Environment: real
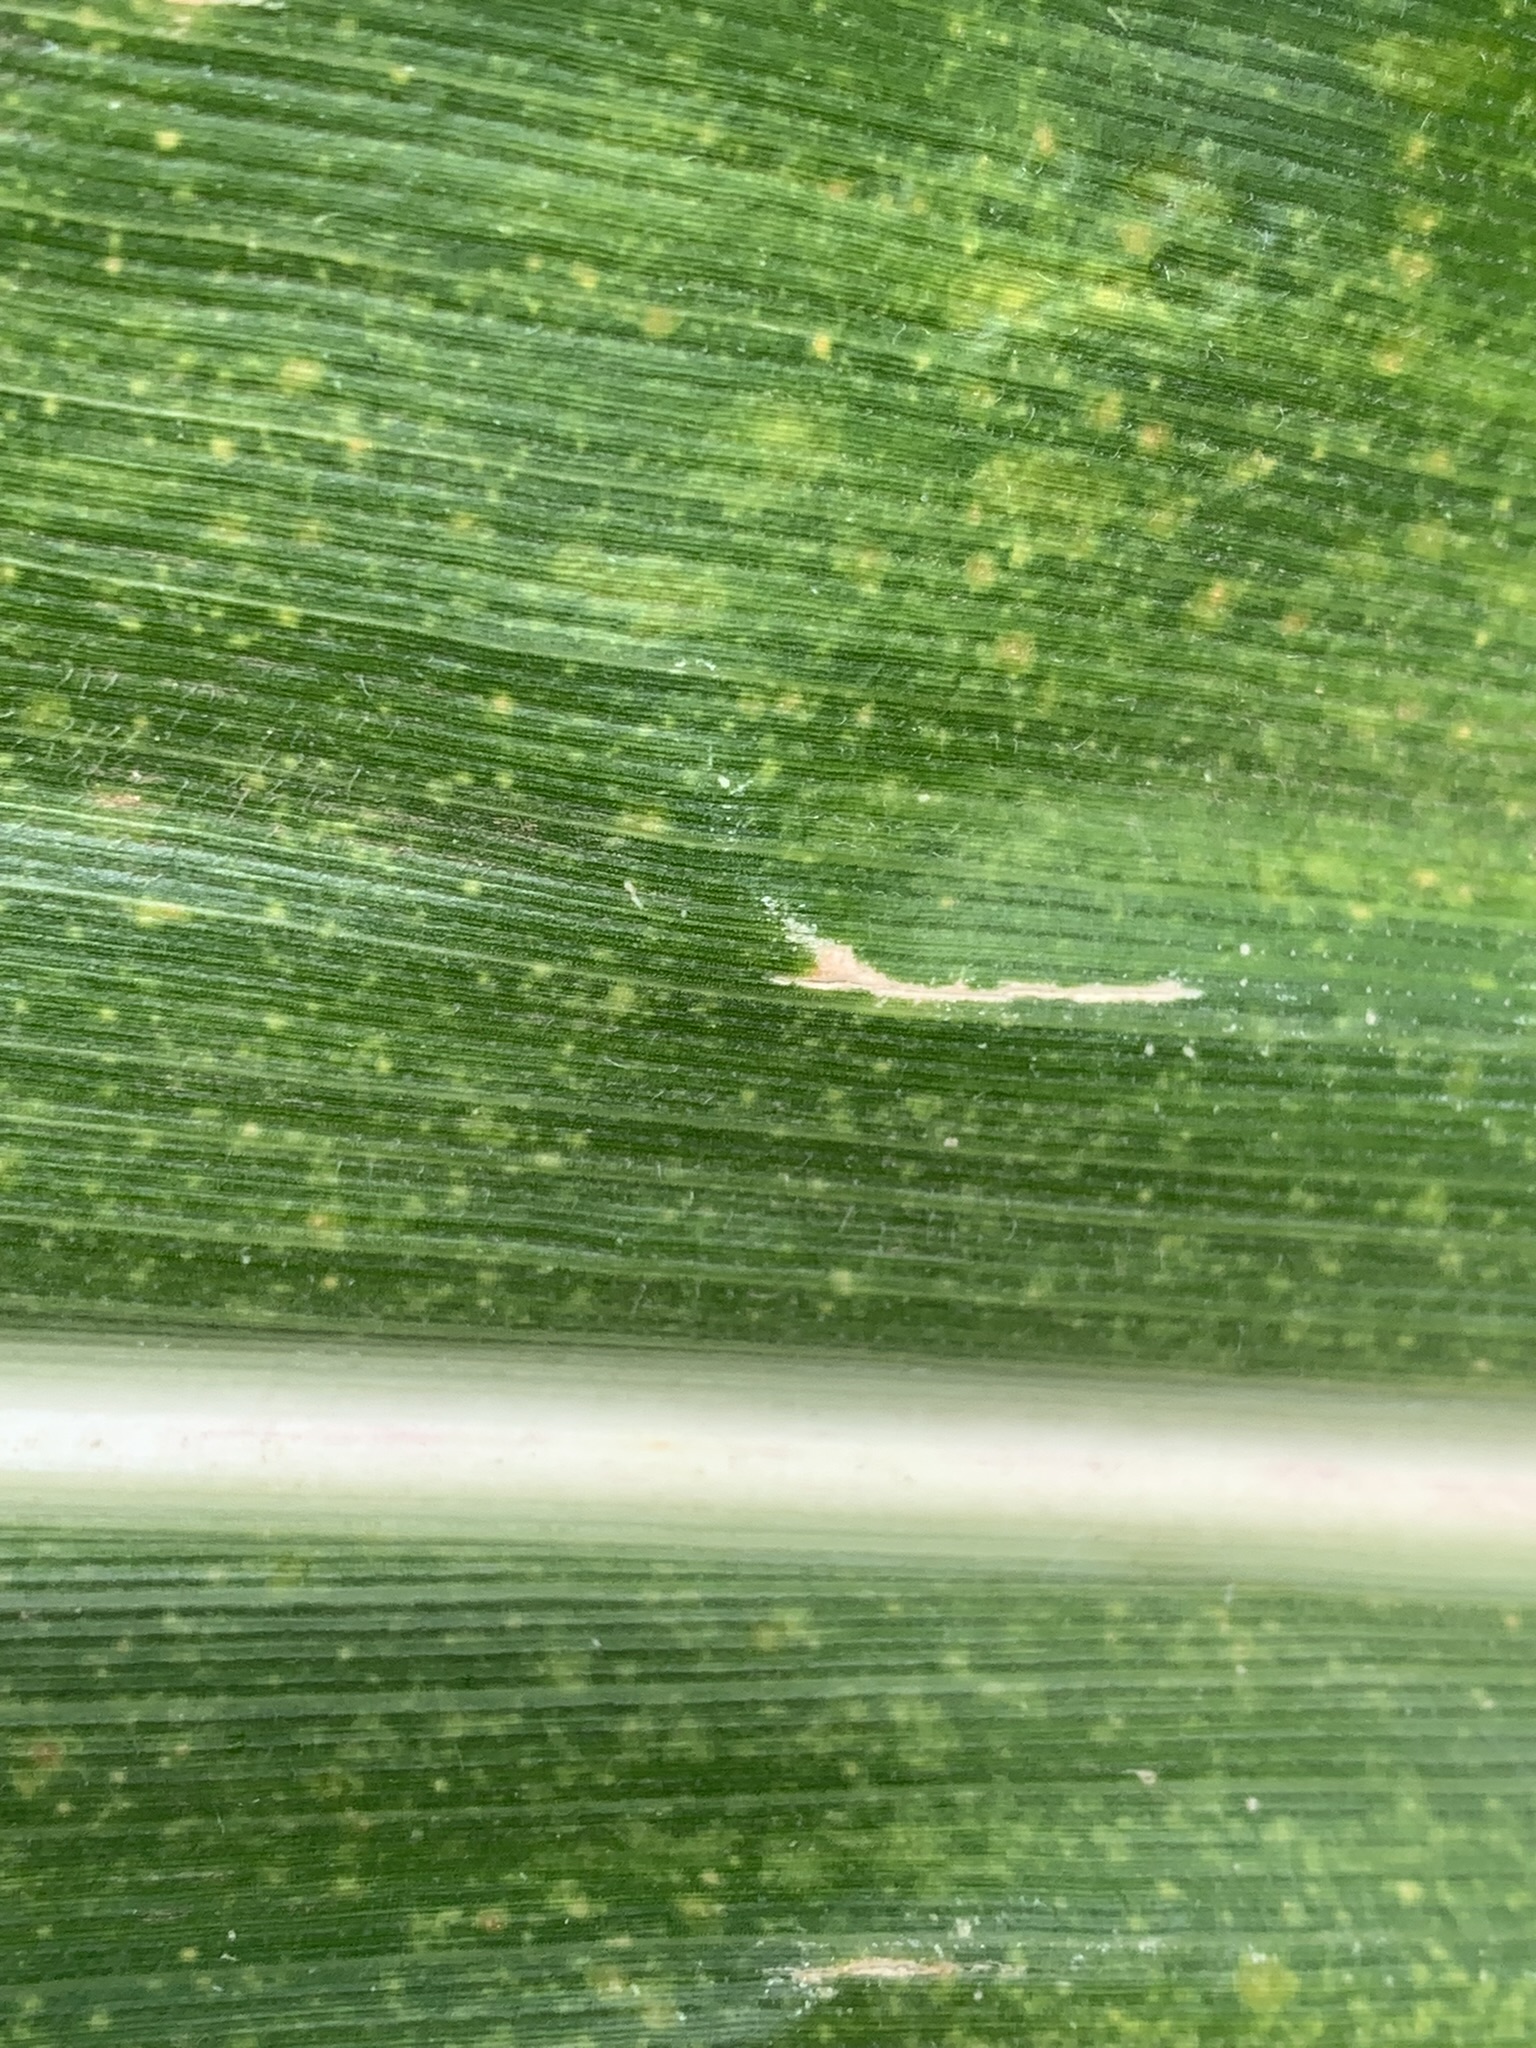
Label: lethal_necrosis